Data center security

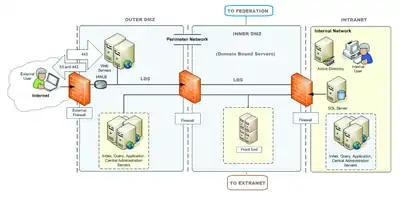

Performance: the main goal of a firewall is to separate the secured and the unsecured areas of a network. Firewalls are then post in the primary traffic path potentially exposed to large volumes of data. Hence, performance becomes a natural design factor to ensure that the firewall meets the particular requirements.